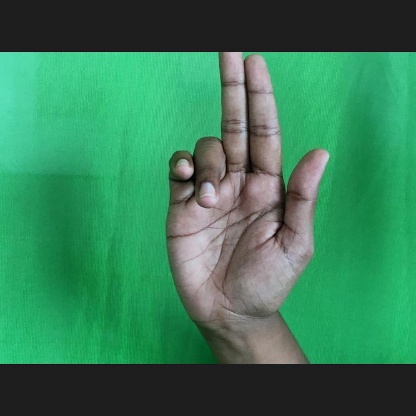
Mudra: Ardhapathaka